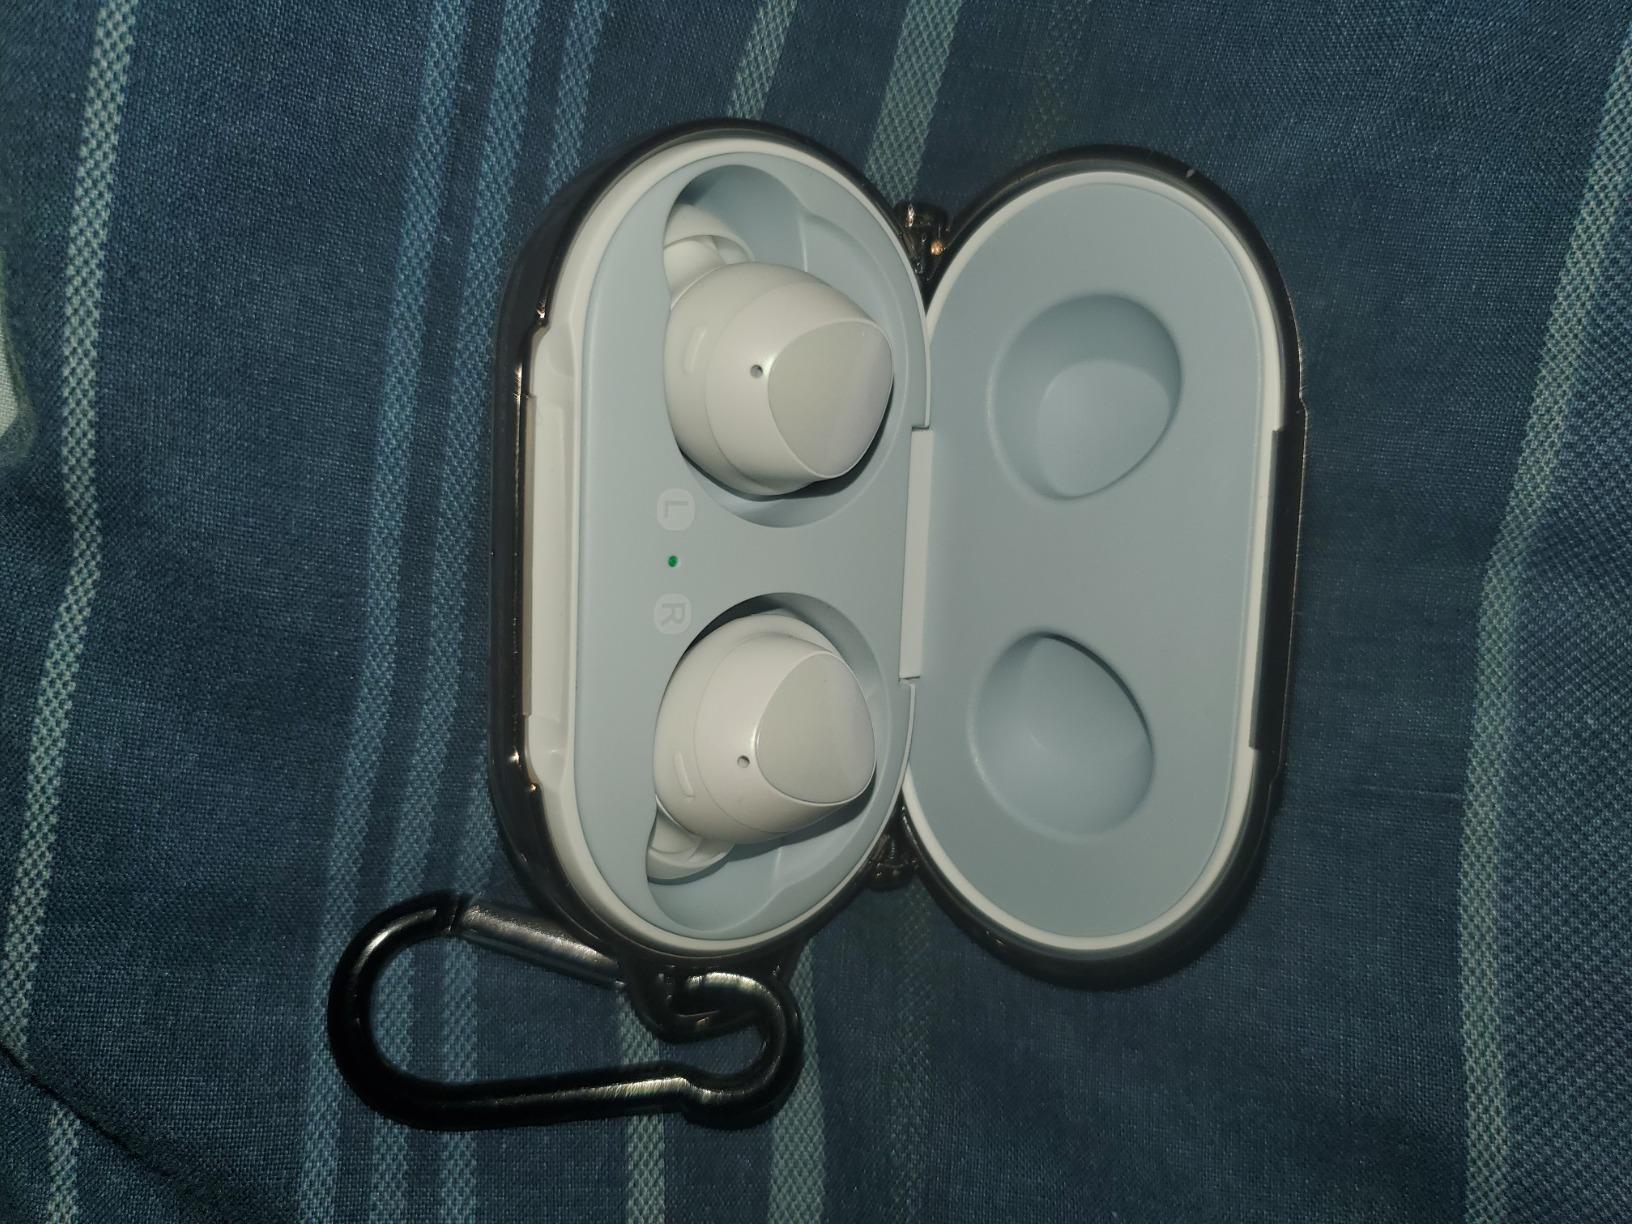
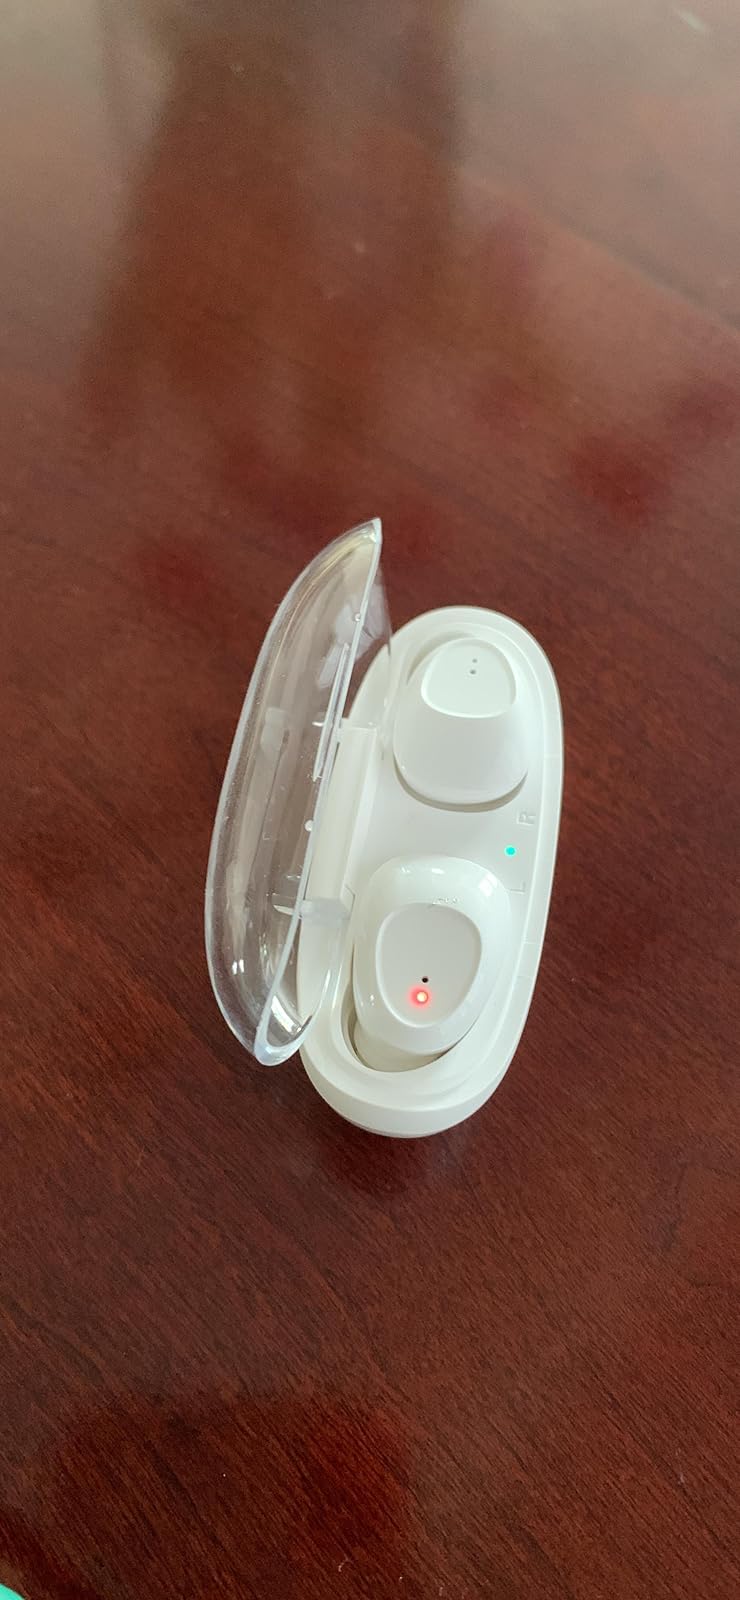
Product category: earbuds
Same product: no